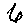
Label: 6